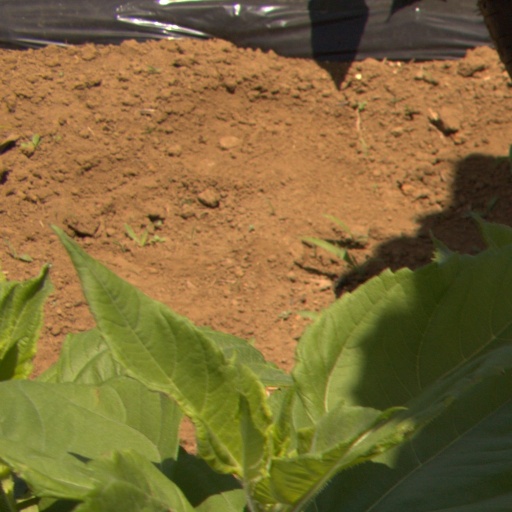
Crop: Jerusalem artichoke